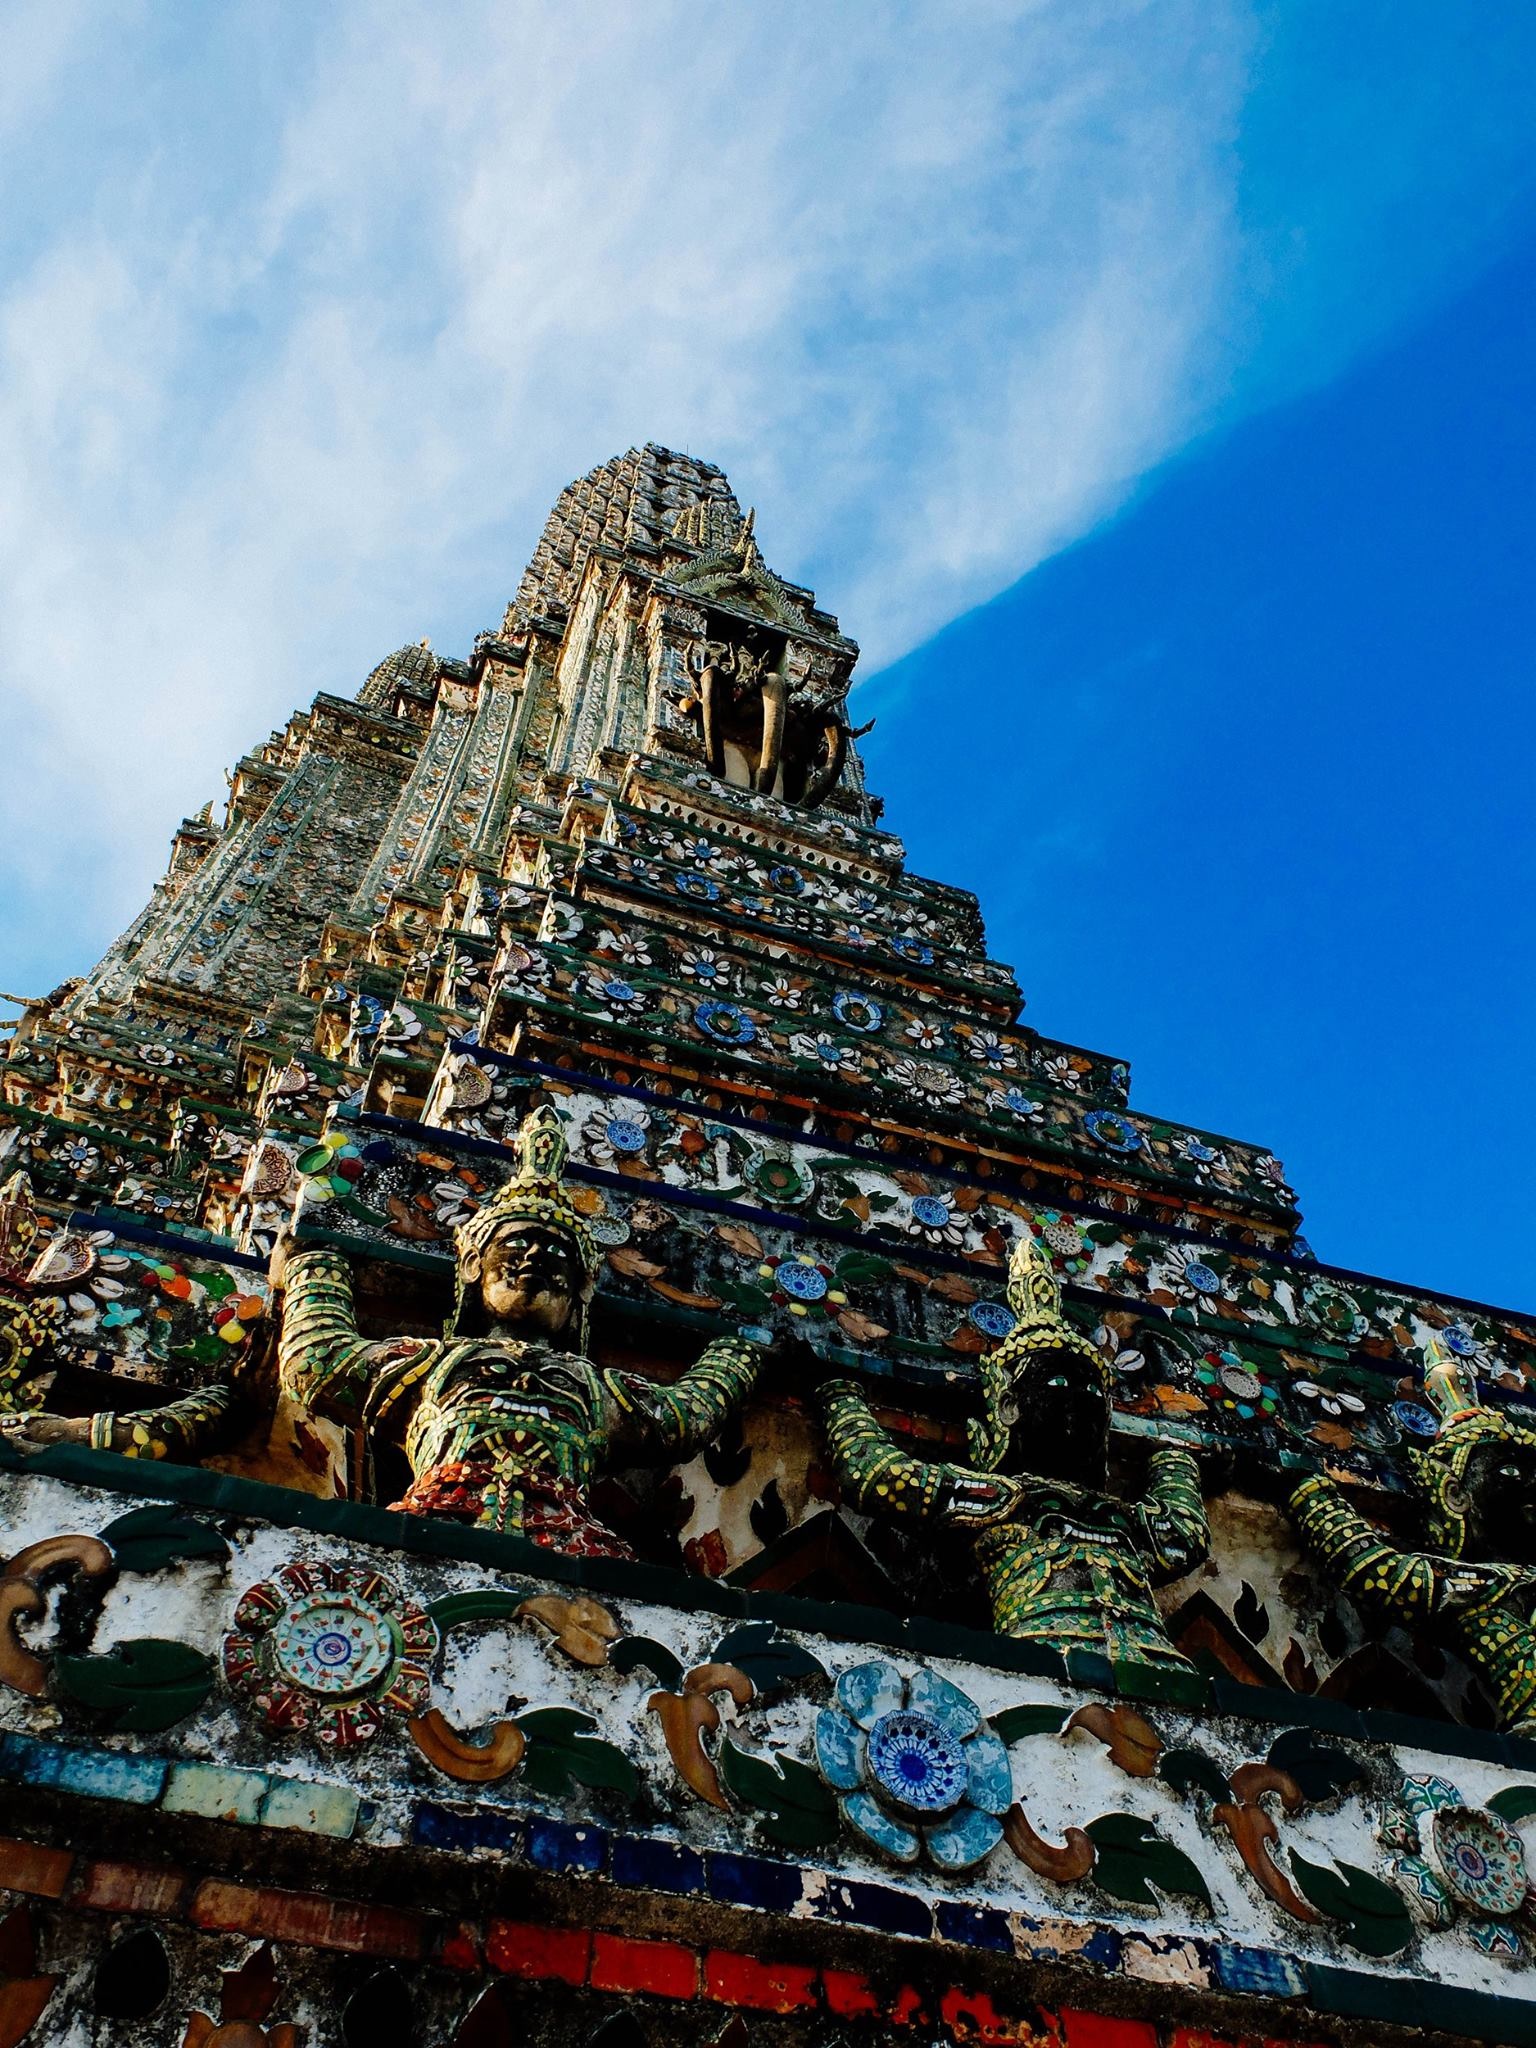
rock, building, asian, tower, buddhist, buddhism, asia, landmark, tourism, place of worship, thailand, temple, ruins, culture, bangkok, thai, wat, archaeological site, hindu temple, ancient history, maya civilization